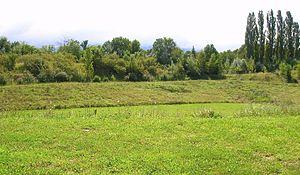
Tavernolles, Brié-et-Angonnes, Isère, France
La crue est une forte augmentation, un accroissement du débit / de la hauteur d'eau en écoulement d'un fleuve, d'une rivière, d'un cours d'eau. Le mot s'utilise fréquemment quand le débordement du lit mineur du cours d'eau commence à provoquer des dommages. Ce débordement provoque une inondation de zones plus ou moins éloignées des rives, en délimitant ainsi une zone inondable. La crue est suivie par une décrue.